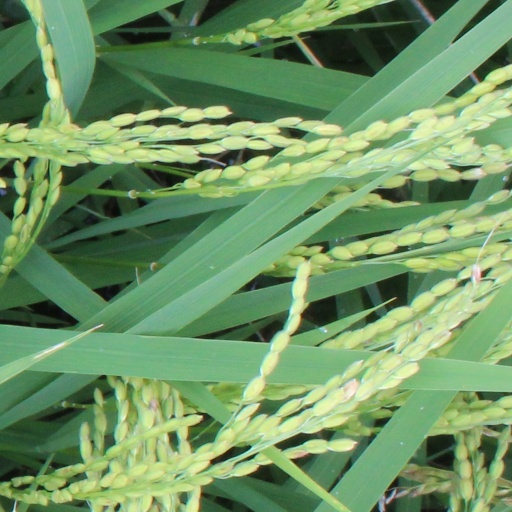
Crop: rice